Tilbury Riverside railway station

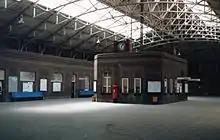
The large and empty circulating area in Tilbury Riverside station 5 June 1986

After the Railways Act of 1921 the LMS became responsible for the operation of the station on 1 January 1923.